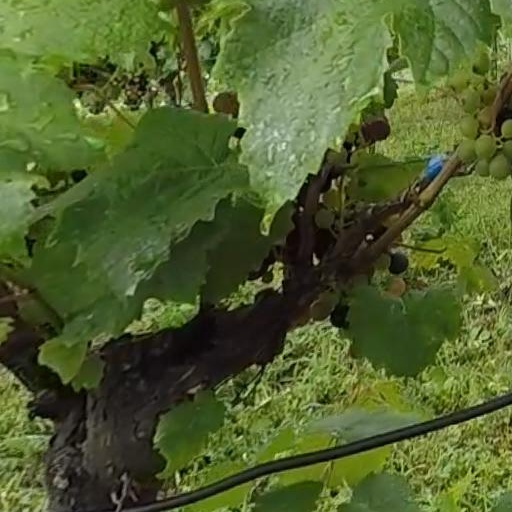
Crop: grape